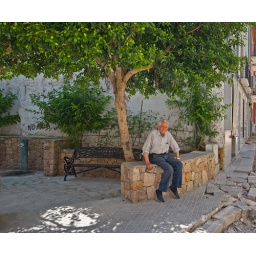
never usually do street shots but this old chap smiled and looked so happy under the shade of the tree